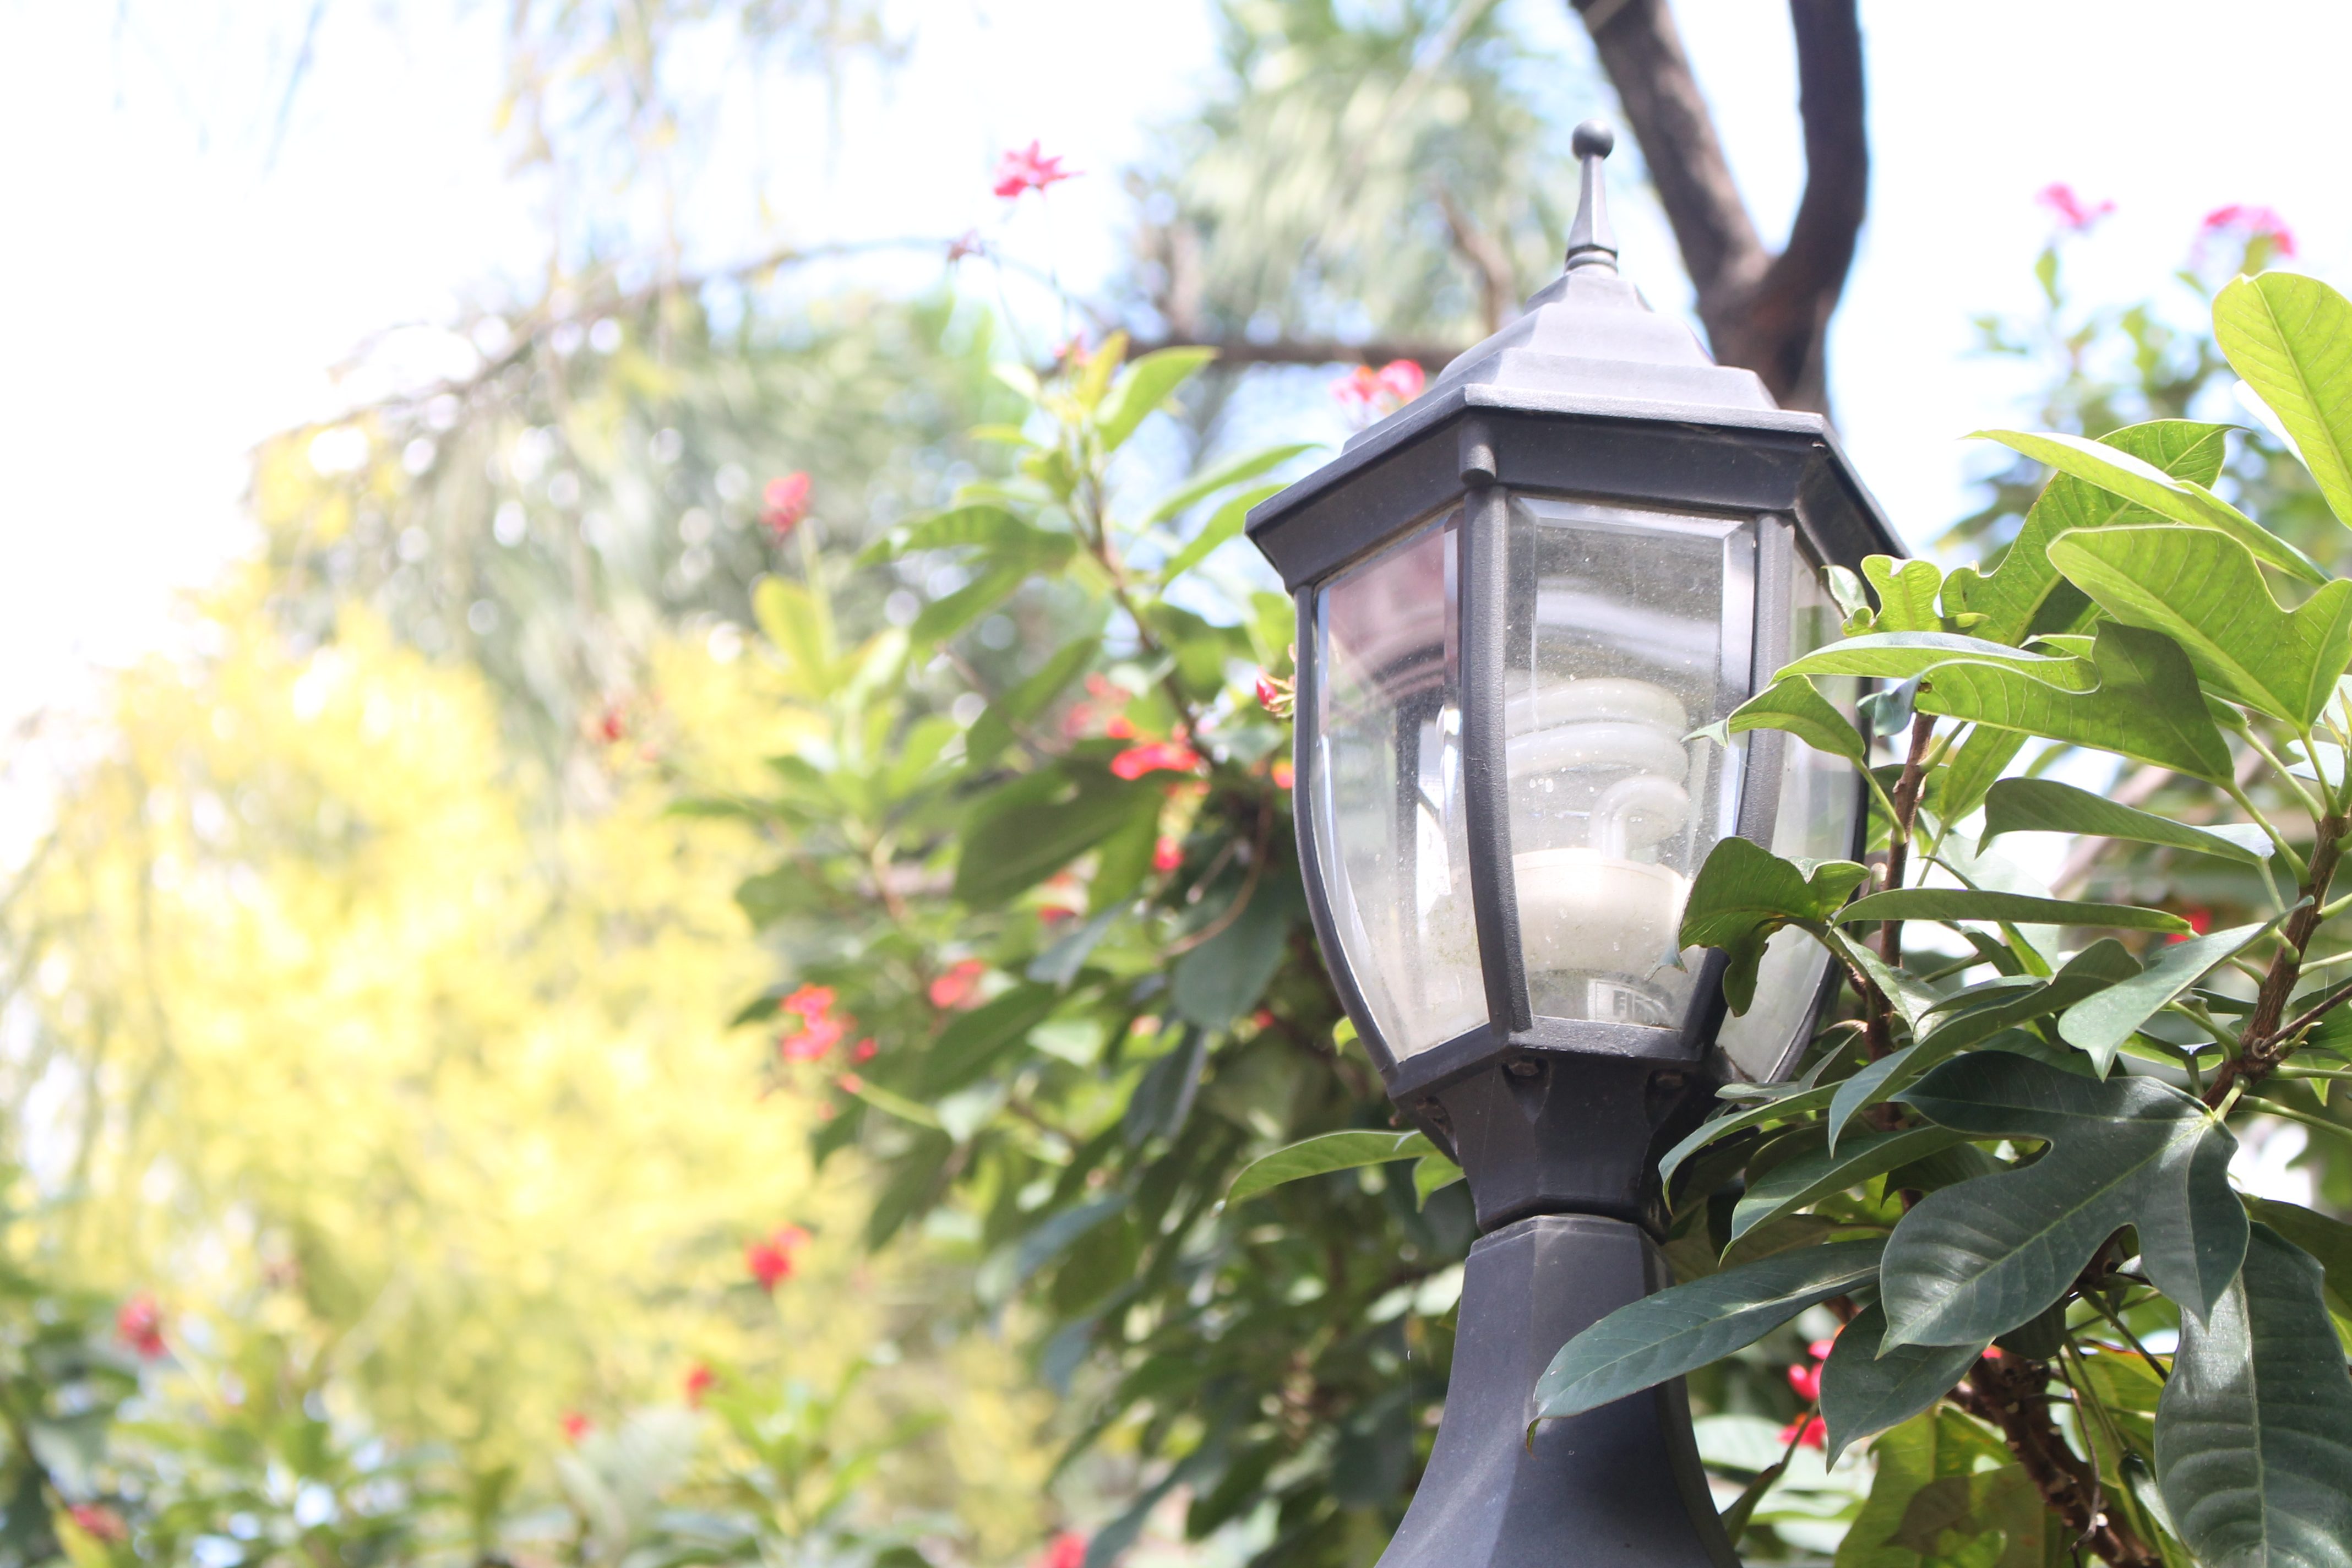
lamp, lighting, street light, leaf, plant, tree, bird feeder, branch, lantern, flower, light fixture, interior design, house